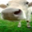
Label: cattle